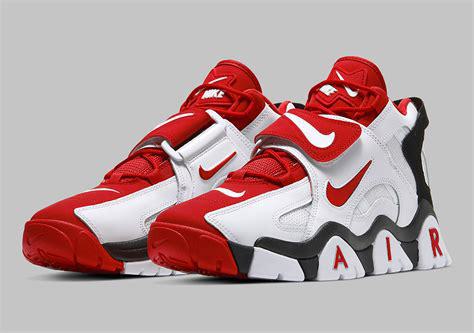
Brand: Nike
Model: Air Barrage